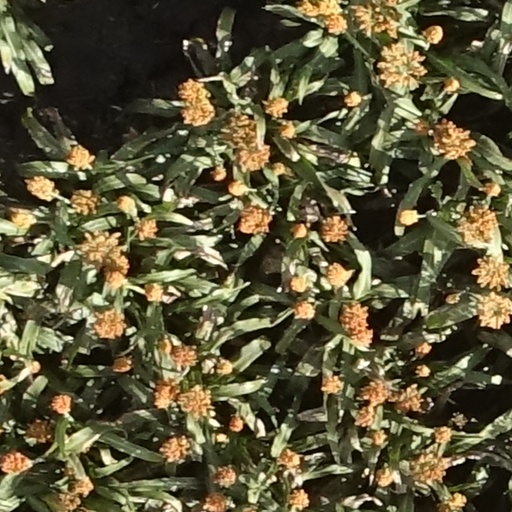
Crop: sorghum